Cape Lollo

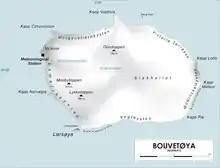
Map of Bouvetøya

Cape Lollo (Norwegian: Kapp Lollo), located at , is a cape which forms the northeastern extremity of Bouvetøya in Norway. It was first charted in 1898 by a German expedition under Carl Chun, and was recharted and named in December 1927 by a Norwegian expedition under Captain Harald Horntvedt.